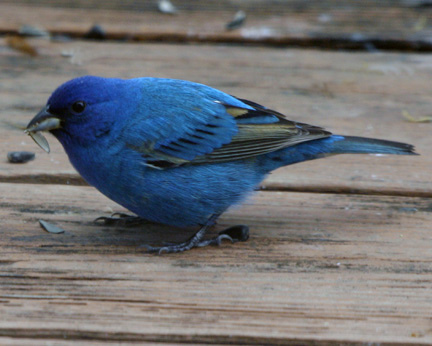
the bird is round shaped and blue in color with a wingbars of different colors.
the blue bird is small with long blue and black tail.
this bird is mostly blue with a black superciliary and primaries.
a very small blue bird with a very short nubby beak and slightly greenish dark grey secondaries.
this bird is black and blue in color with a black beak, an black eye rings.
this bird is blue with black and has a long, pointy beak.
this is a small blue bird that has gray primaries and a pointed beak
this plump little bird is vibrant blue with black wingbars.
the bird has a small black bill and blue crown and back.
a bird with a deep blue coloring except for the ends of its wings which are black.
Species: Blue Grosbeak